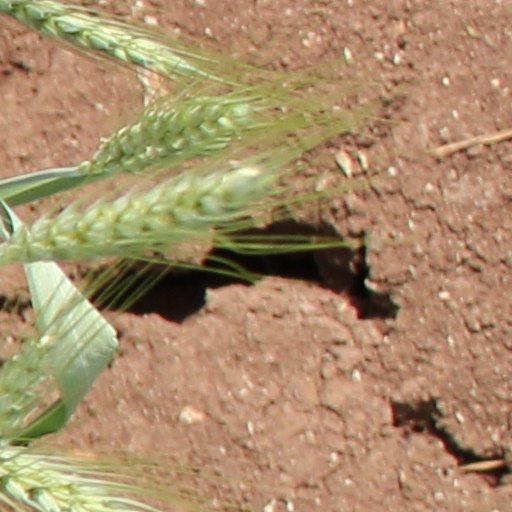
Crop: wheat